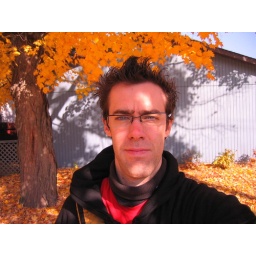
Carl in front of an autumn yellow tree and a blue house, November 2005